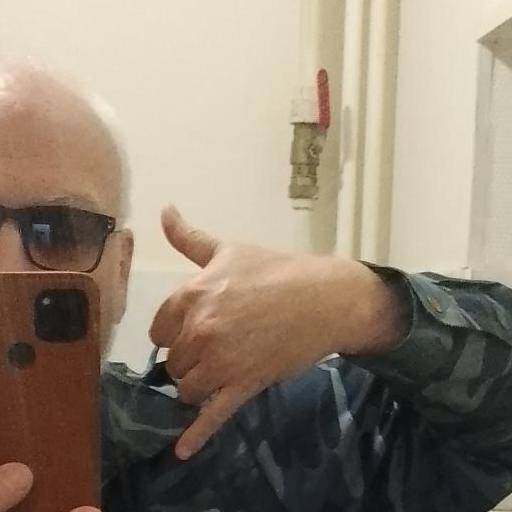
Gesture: call